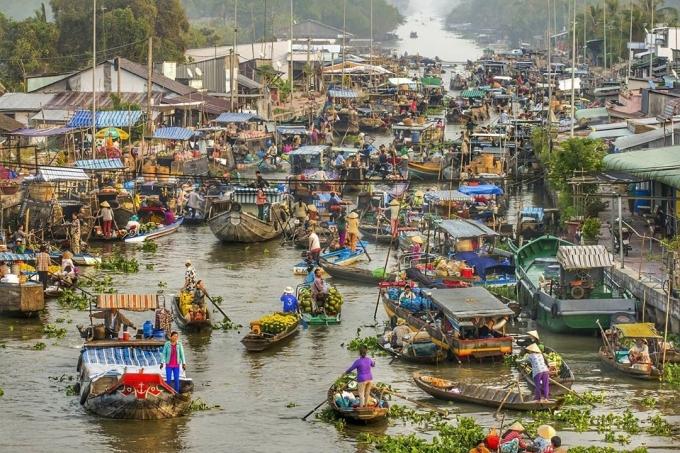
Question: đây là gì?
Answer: đây là một khu chợ nổi